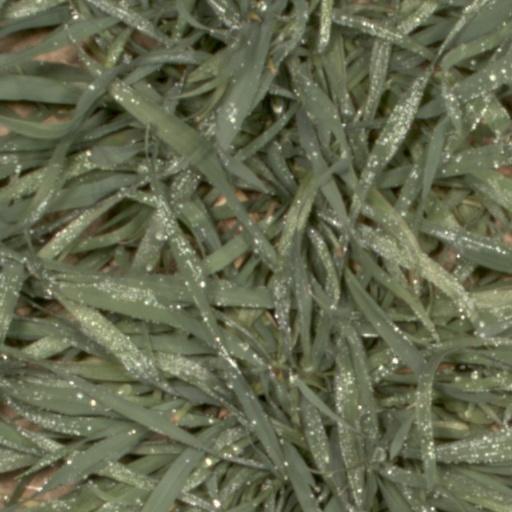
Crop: wheat